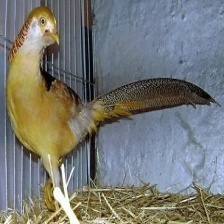
Species: GOLDEN PHEASANT
Scientific name: CHRYSOLOPHUS PICTUS